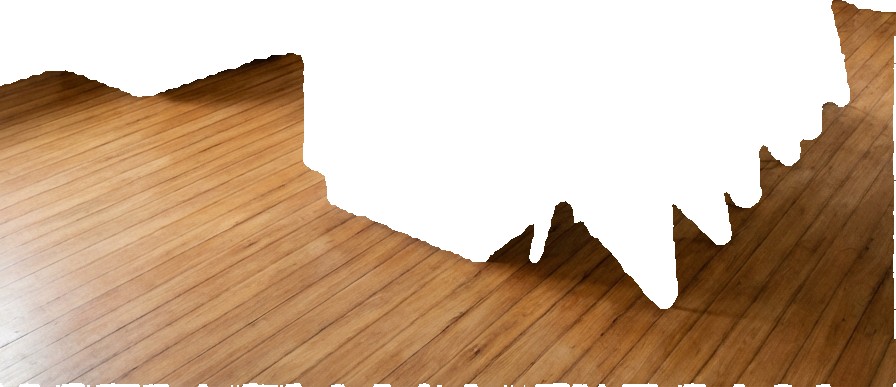
Surface category: floors